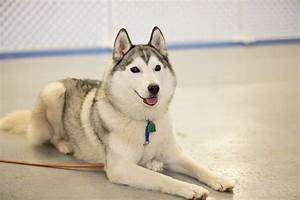
Label: cane